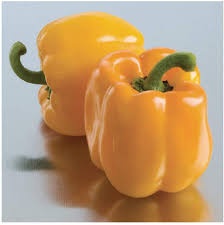
Label: capsicum